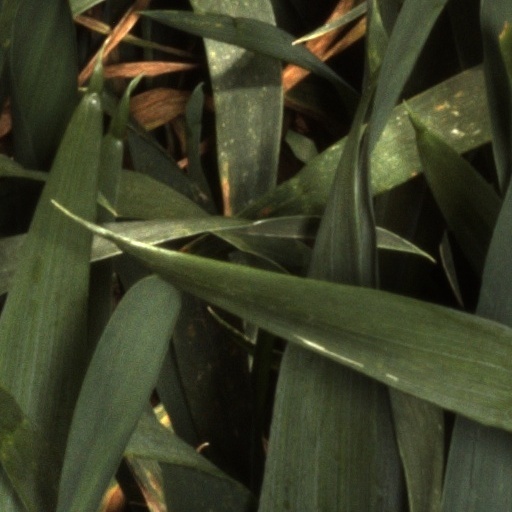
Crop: wheat